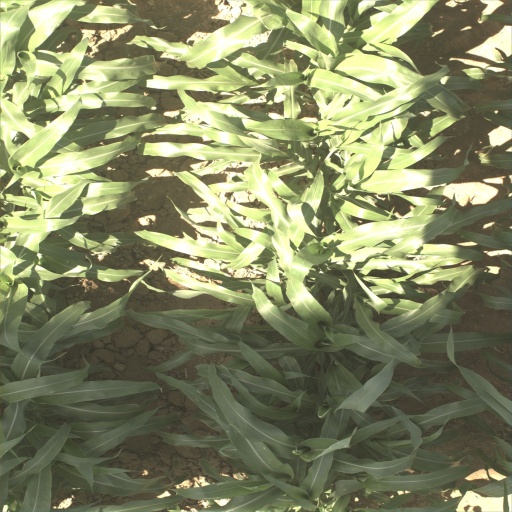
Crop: sorghum